Rudolph Henzi

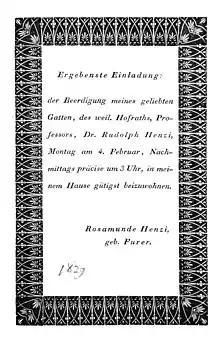
Invitation to the funeral of Dr. Rudolph Henzi, 4 February 1829.

Henzi was born on 7 September 1794 in Bern, Switzerland, where he received his primary and university education. During his stay at the University of Bern, he spent three years studying philosophy, then theology.